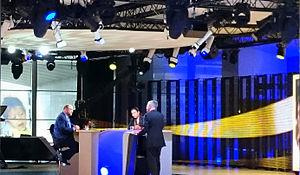
L'émission Le Bar de l'Europe sur le plateau du Parlement européen de Bruxelles. Émission diffusée sur TV5 Monde, en 2015. En présence de Martin Schulz et Salima Ghezali (prix Sakharov 1997).
Salima Ghezali est une femme politique et journaliste-écrivain algérienne, née en 1958 à Bouira en Algérie. Elle est député du Front des forces socialistes depuis 2017.